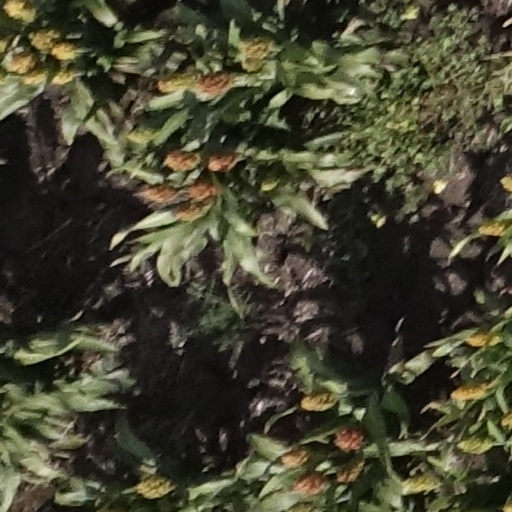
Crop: sorghum